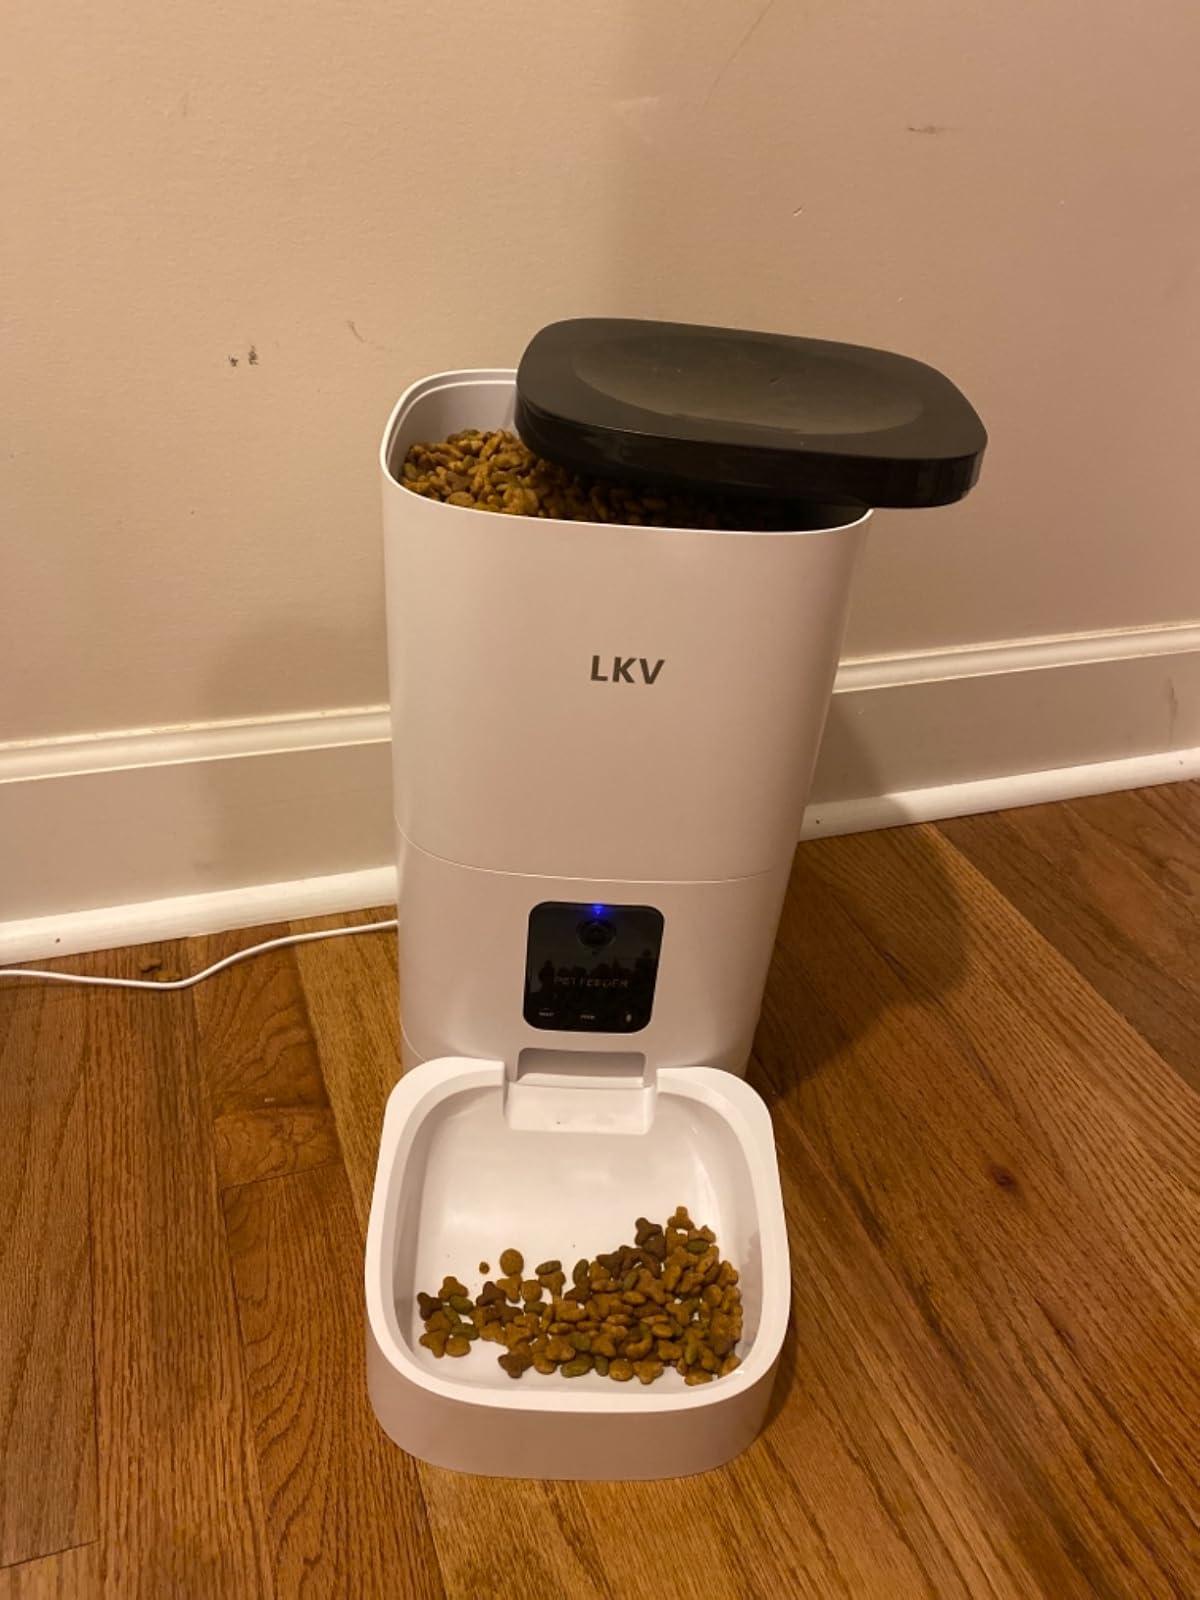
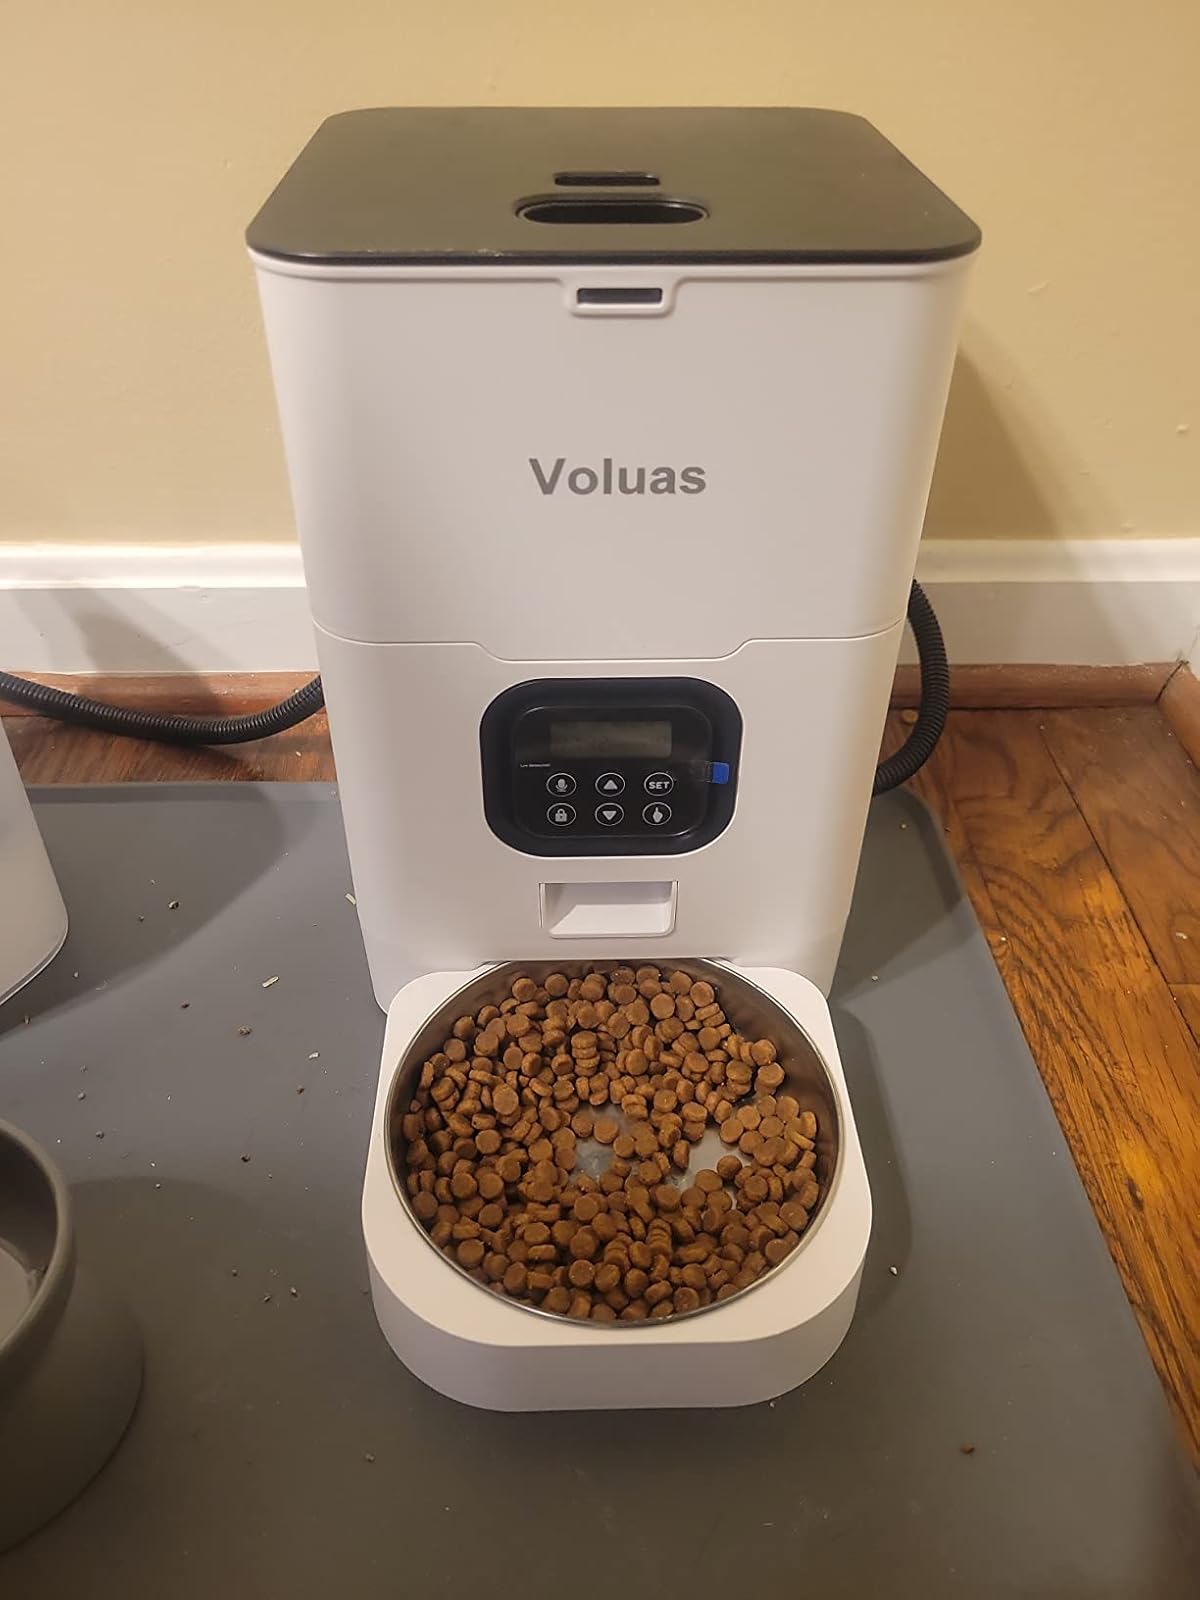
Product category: items_feeder
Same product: no